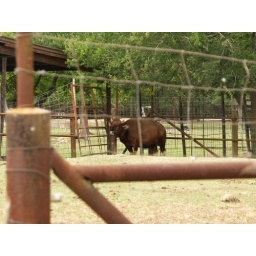
Alvin Texas bayou wildlife park animals and birds run or Roam freely in a natural habitat 2008 Zoo